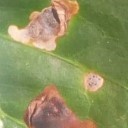
Label: Miner